Subaru Impreza WRX STI

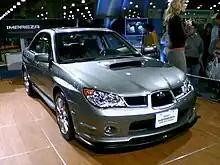
2007 US-spec Subaru Impreza WRX STi Limited. Only 800 were produced

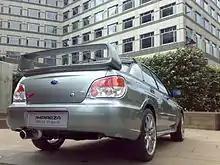
THE UK version of the WRX STI, taken at the Canary Wharf motor expo in June 2007.

A limited edition of 1000 Japanese MY04 WRX STI's with DCCD were exported to celebrate victory in the 2003 WRC drivers' championship.